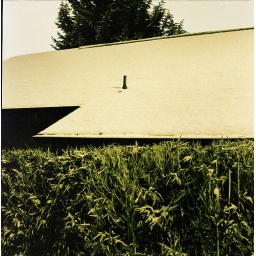
i've been trying to shoot this building for some time. the snow-capped roof really drew me in that night...